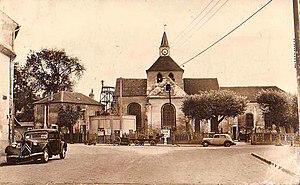
Aulnay-sous-Bois: Eglise Saint-Sulpice
L'église Saint-Sulpice est une église catholique située au 2 rue de Sevran à Aulnay-sous-Bois. Elle est dédiée à saint Sulpice.